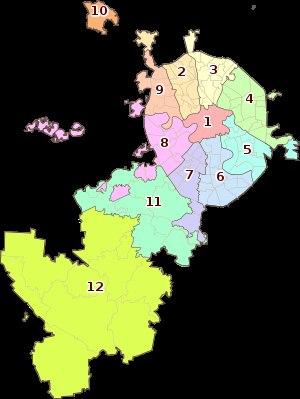
La ville fédérale de Moscou, capitale de la Fédération de Russie, est divisée en douze districts administratifs, eux-mêmes divisés en plusieurs districts municipaux.
Moscou est la capitale de la Russie et compte environ douze millions six cent mille habitants intra muros sur une superficie de 2 510 km² ce qui en fait la ville la plus peuplée à la fois du pays et d'Europe. Sur le plan administratif Moscou fait partie du district fédéral central et a le statut de ville d'importance fédérale qui lui donne le même niveau d'autonomie que les autres sujets de la Russie. Elle est quasiment enclavée dans l'oblast de Moscou, mais en est administrativement indépendante. Ses habitants sont les Moscovites. Moscou se situe dans la partie européenne de la Russie au milieu d'une région de plaine. Sa latitude élevée lui vaut un climat froid et continental. Le Kremlin, son cœur historique, est édifié sur une colline qui domine la rive gauche de la rivière Moskova.